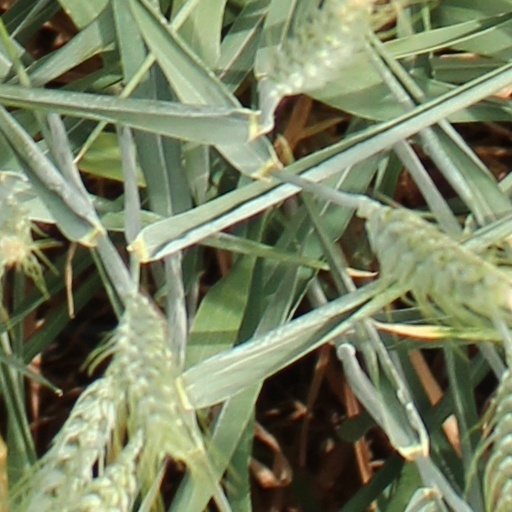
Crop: wheat